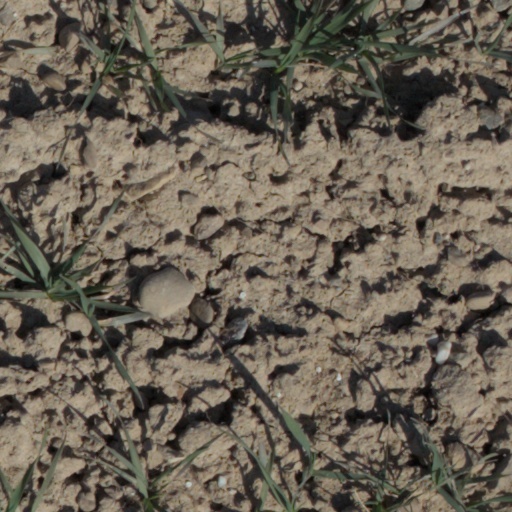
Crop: wheat